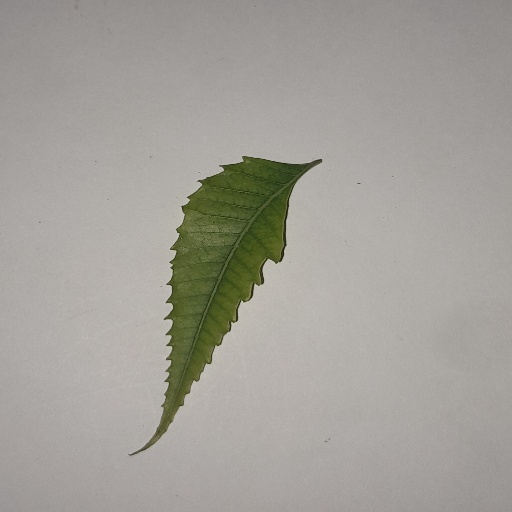
Species: Neem
Leaf condition: Yellow Leaf